Believer's baptism

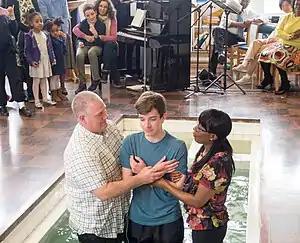
Believer's baptism done by the mode of immersion, Northolt Park Baptist Church, in Greater London, Baptist Union of Great Britain, 2015, arms crossed over chest, with man and woman at either side

Believer's baptism (also called credobaptism, from the Latin word meaning "I believe") is the practice of baptizing those who are able to make a conscious profession of faith, as contrasted to the practice of baptizing infants. Credobaptists believe that infants incapable of consciously believing should not be baptized.